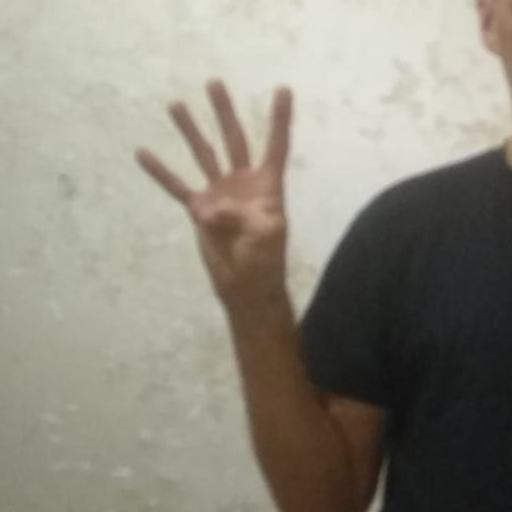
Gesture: four